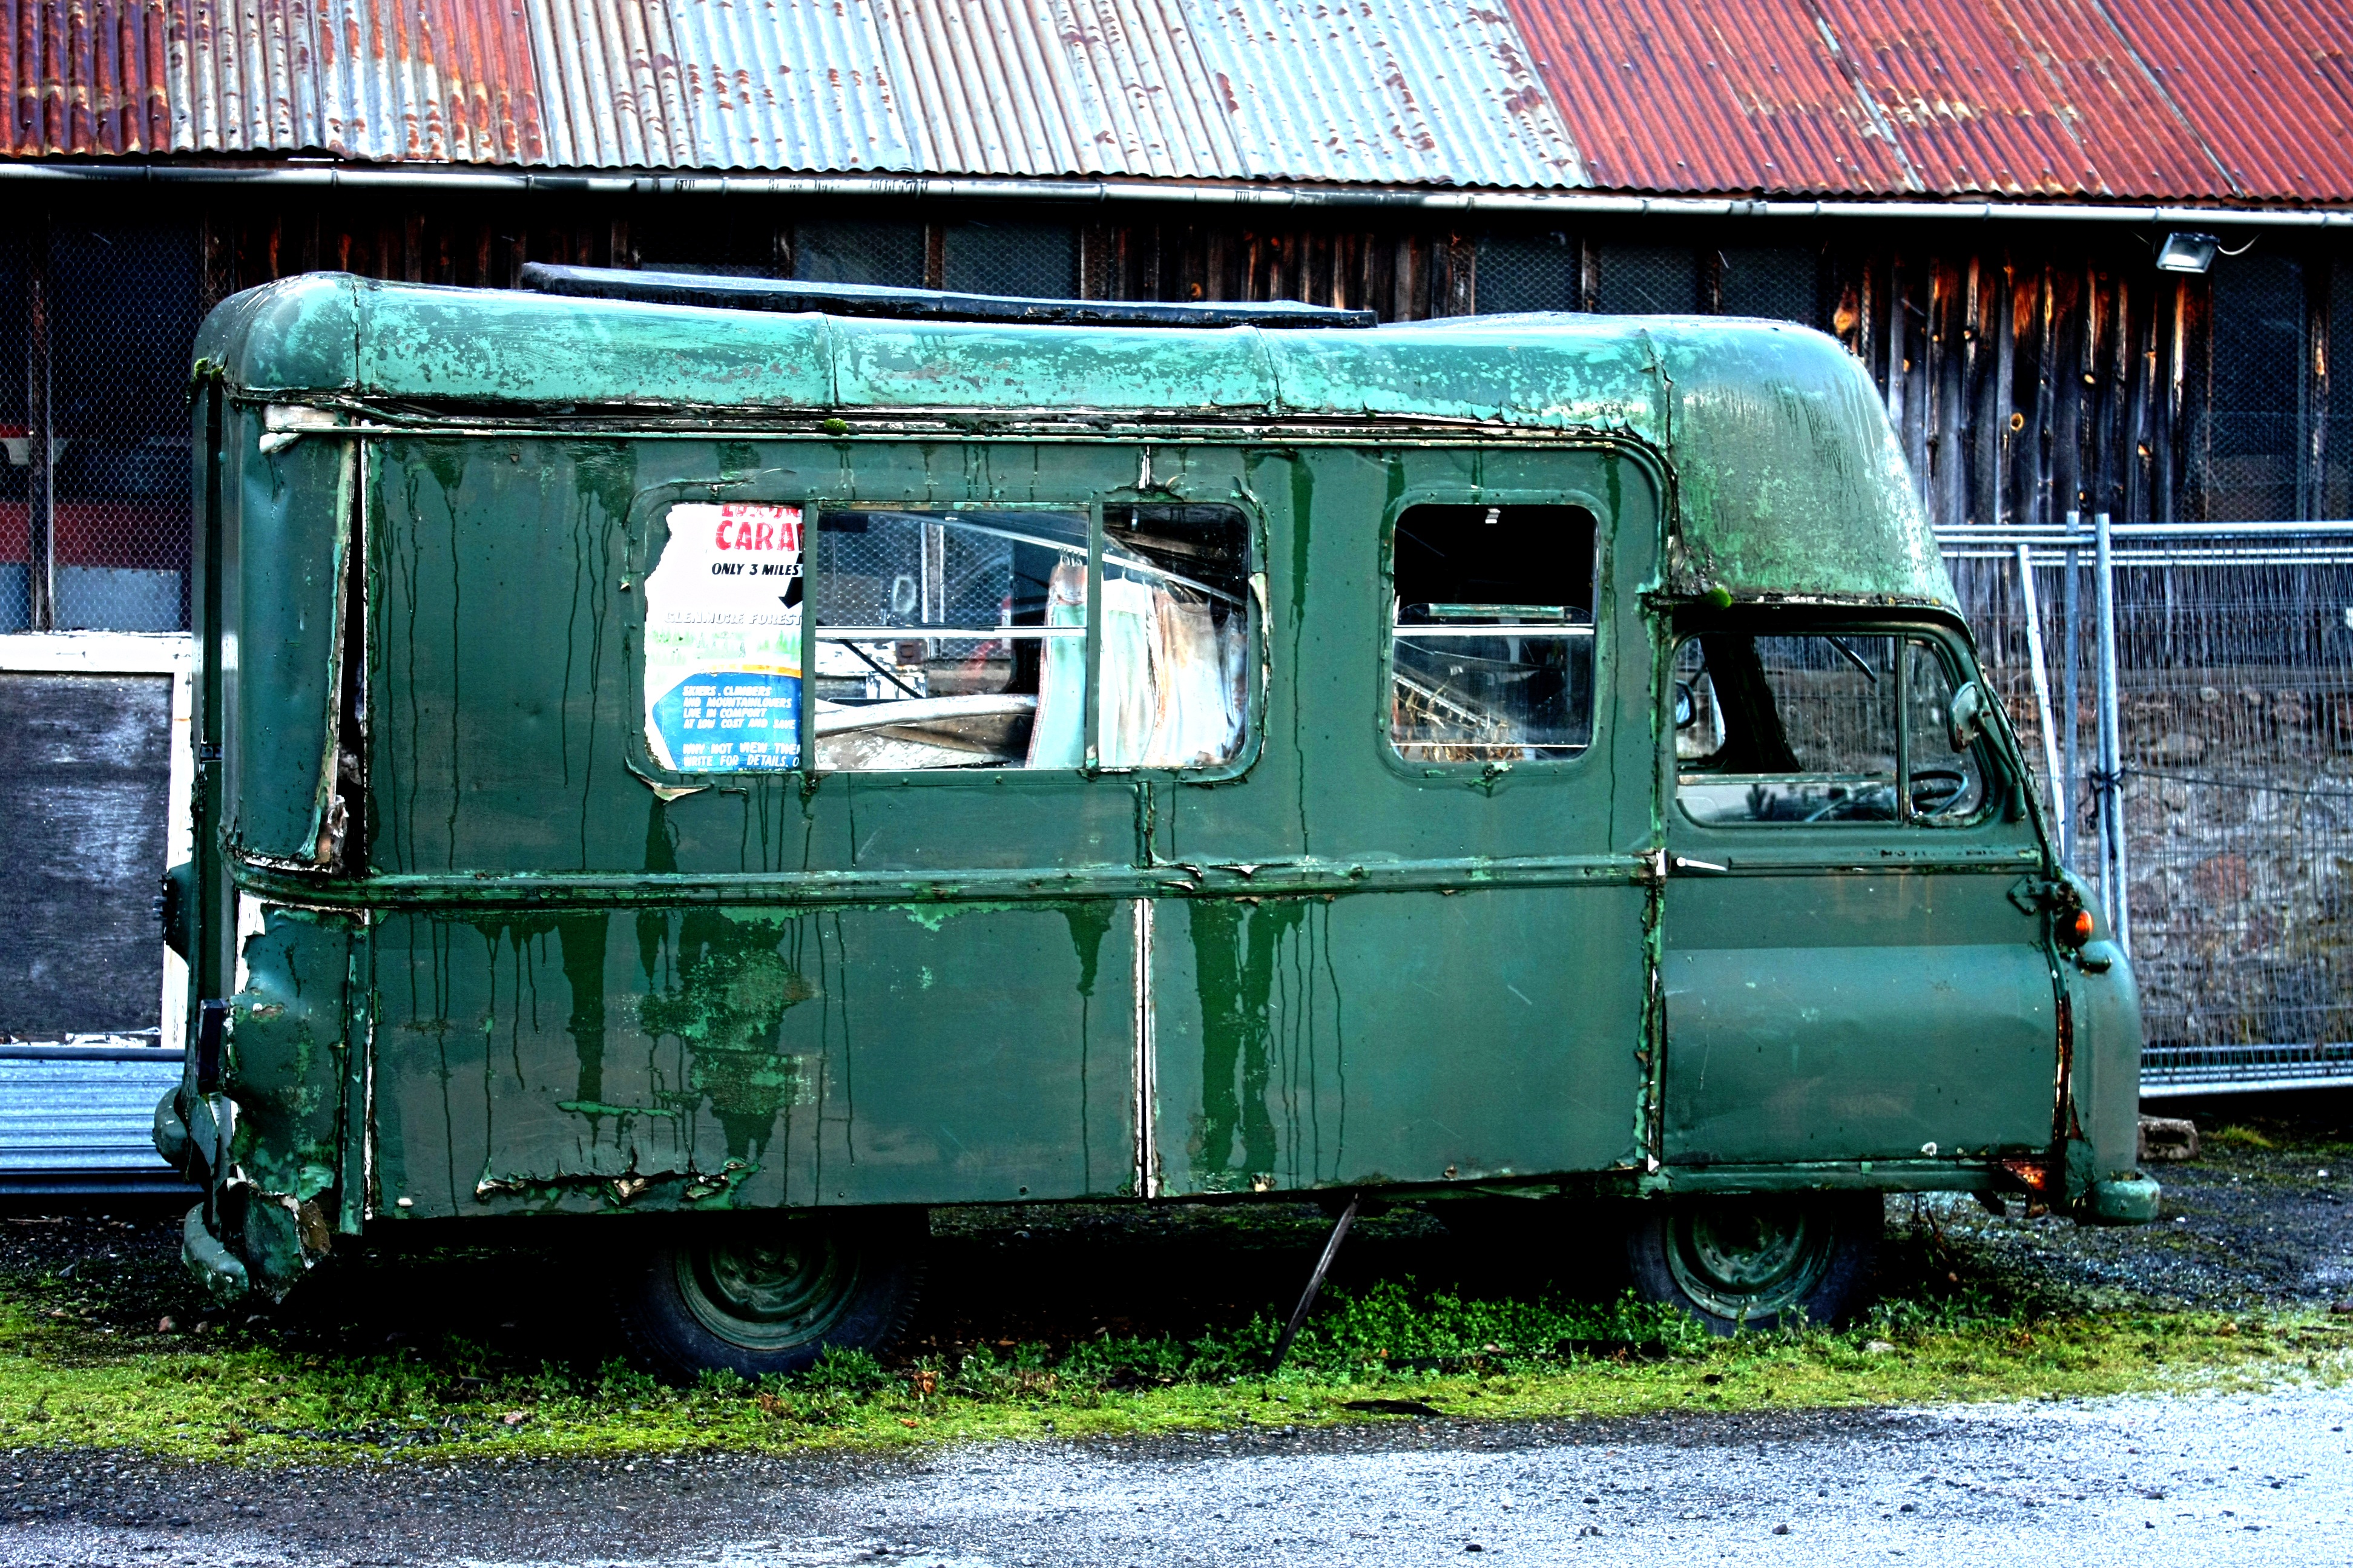
car, vintage, automobile, van, old, train, steel, tram, transport, truck, green, vehicle, broken, metal, abandoned, junk, public transport, locomotive, rusty, wreck, yard, passenger, aged, scrap metal, land vehicle, urban area, rolling stock, railroad car